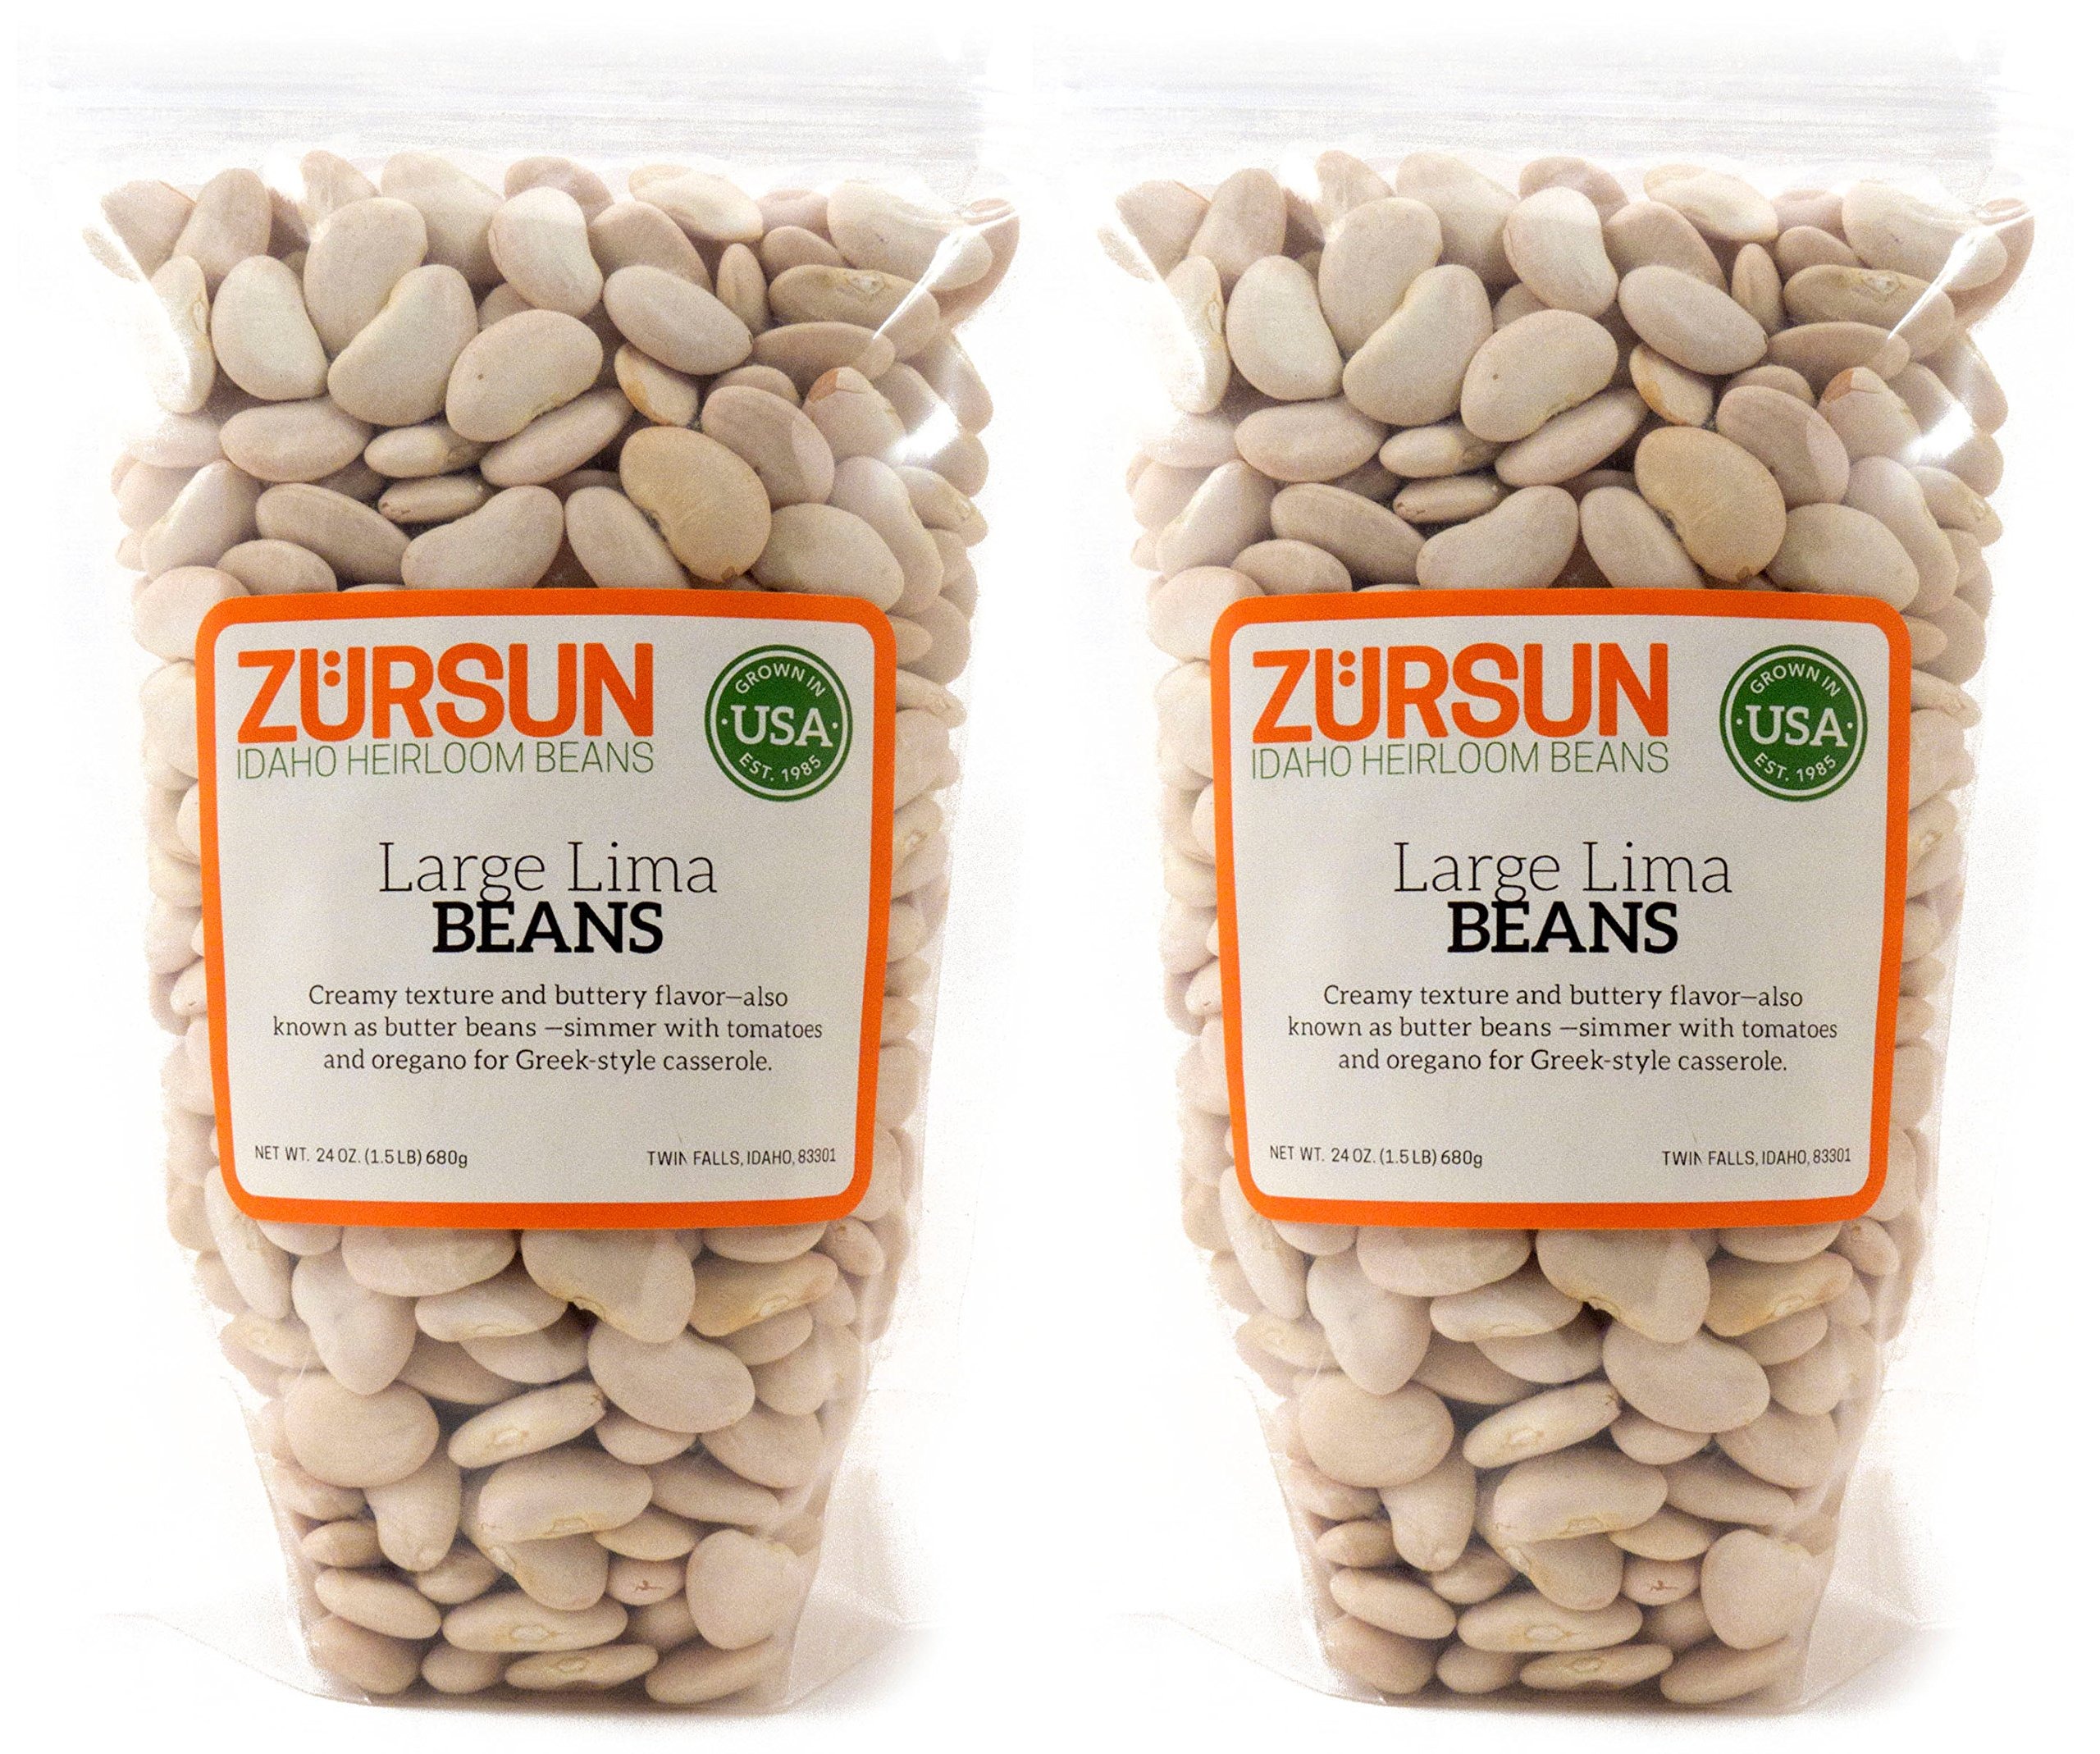
Item Name: Zursun Heirloom Dry Large Lima Beans 24 oz each (2-Pack)
Value: 48.0
Unit: Ounce

Price: 34.88